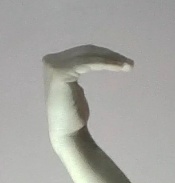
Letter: haa